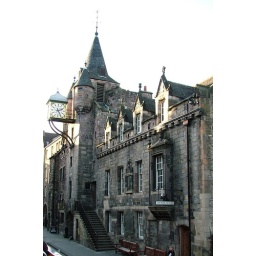
I love the buildings in Edinburgh. So intricate with doors and stairways all over the place.